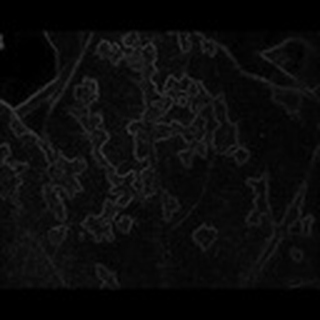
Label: cotton_bacterial_blight